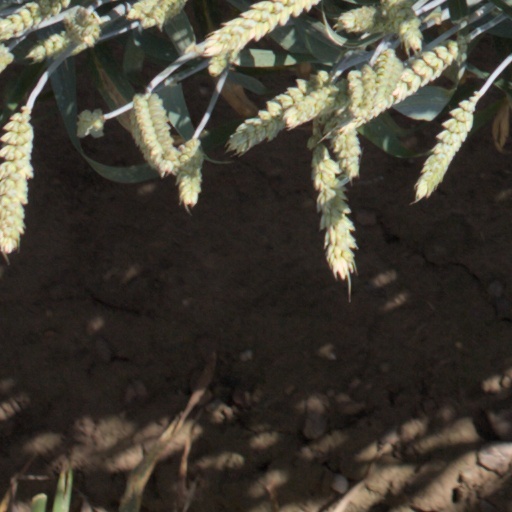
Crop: wheat